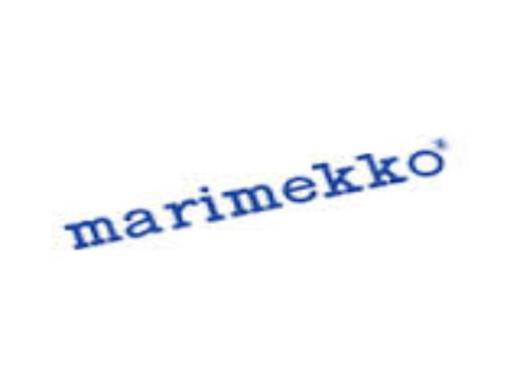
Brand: marimekko
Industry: Necessities